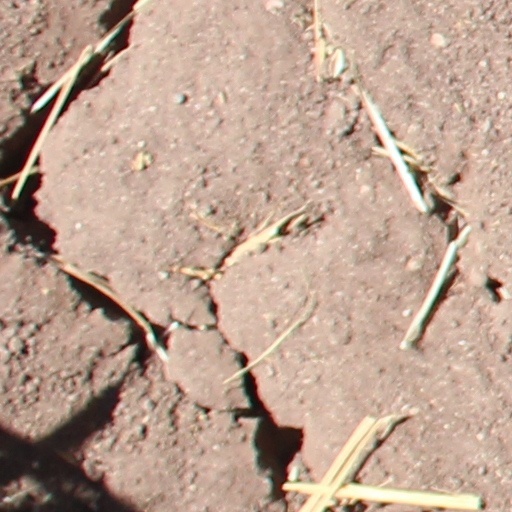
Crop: wheat